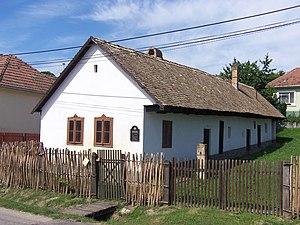
Bánk est un village et une commune du comitat de Nógrád en Hongrie.